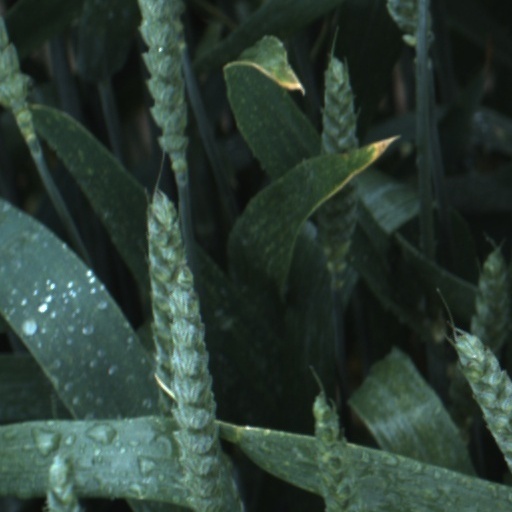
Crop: wheat